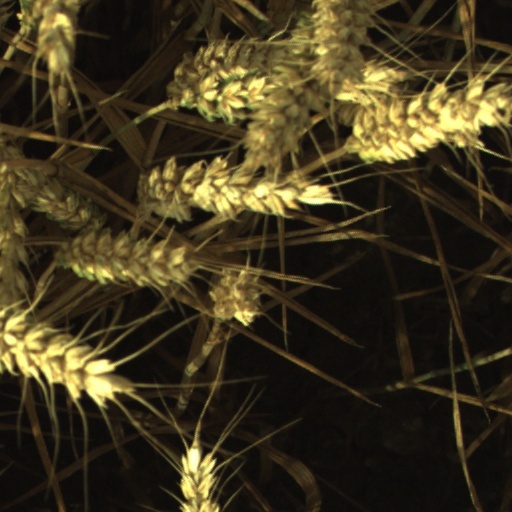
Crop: wheat